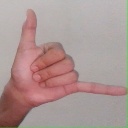
अक्षर: द